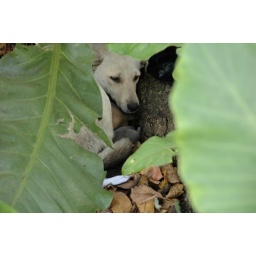
The guide's dog had just had puppies and was nestled in the crook of a tree with them.